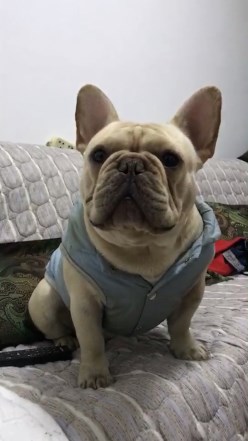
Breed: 1121-n000002-French_bulldog